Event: Nepal Earthquake
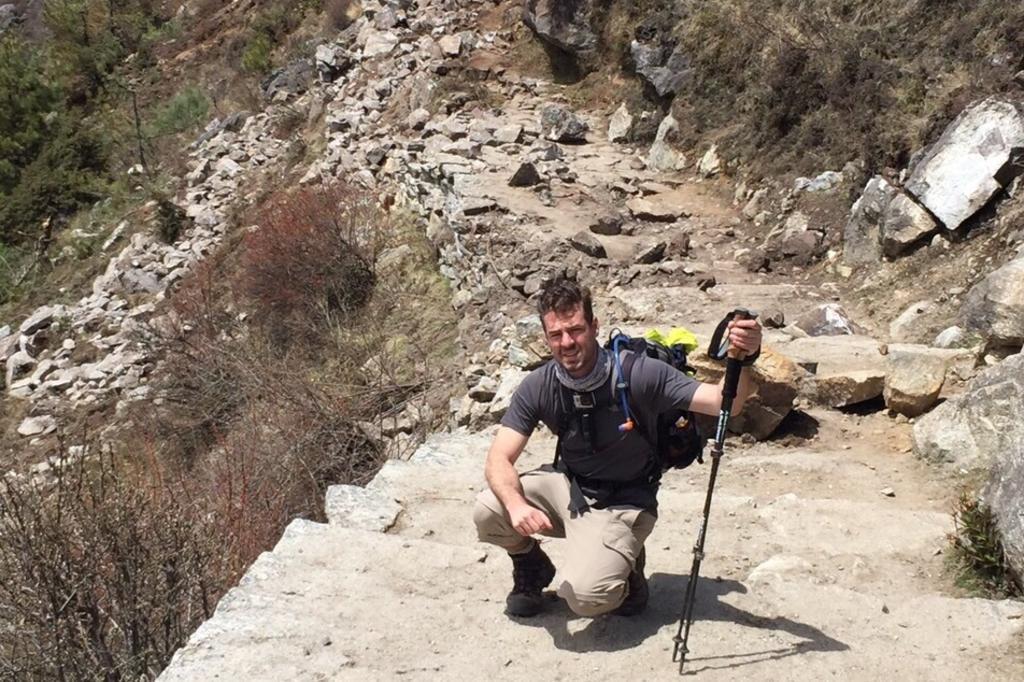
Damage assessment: no_damage